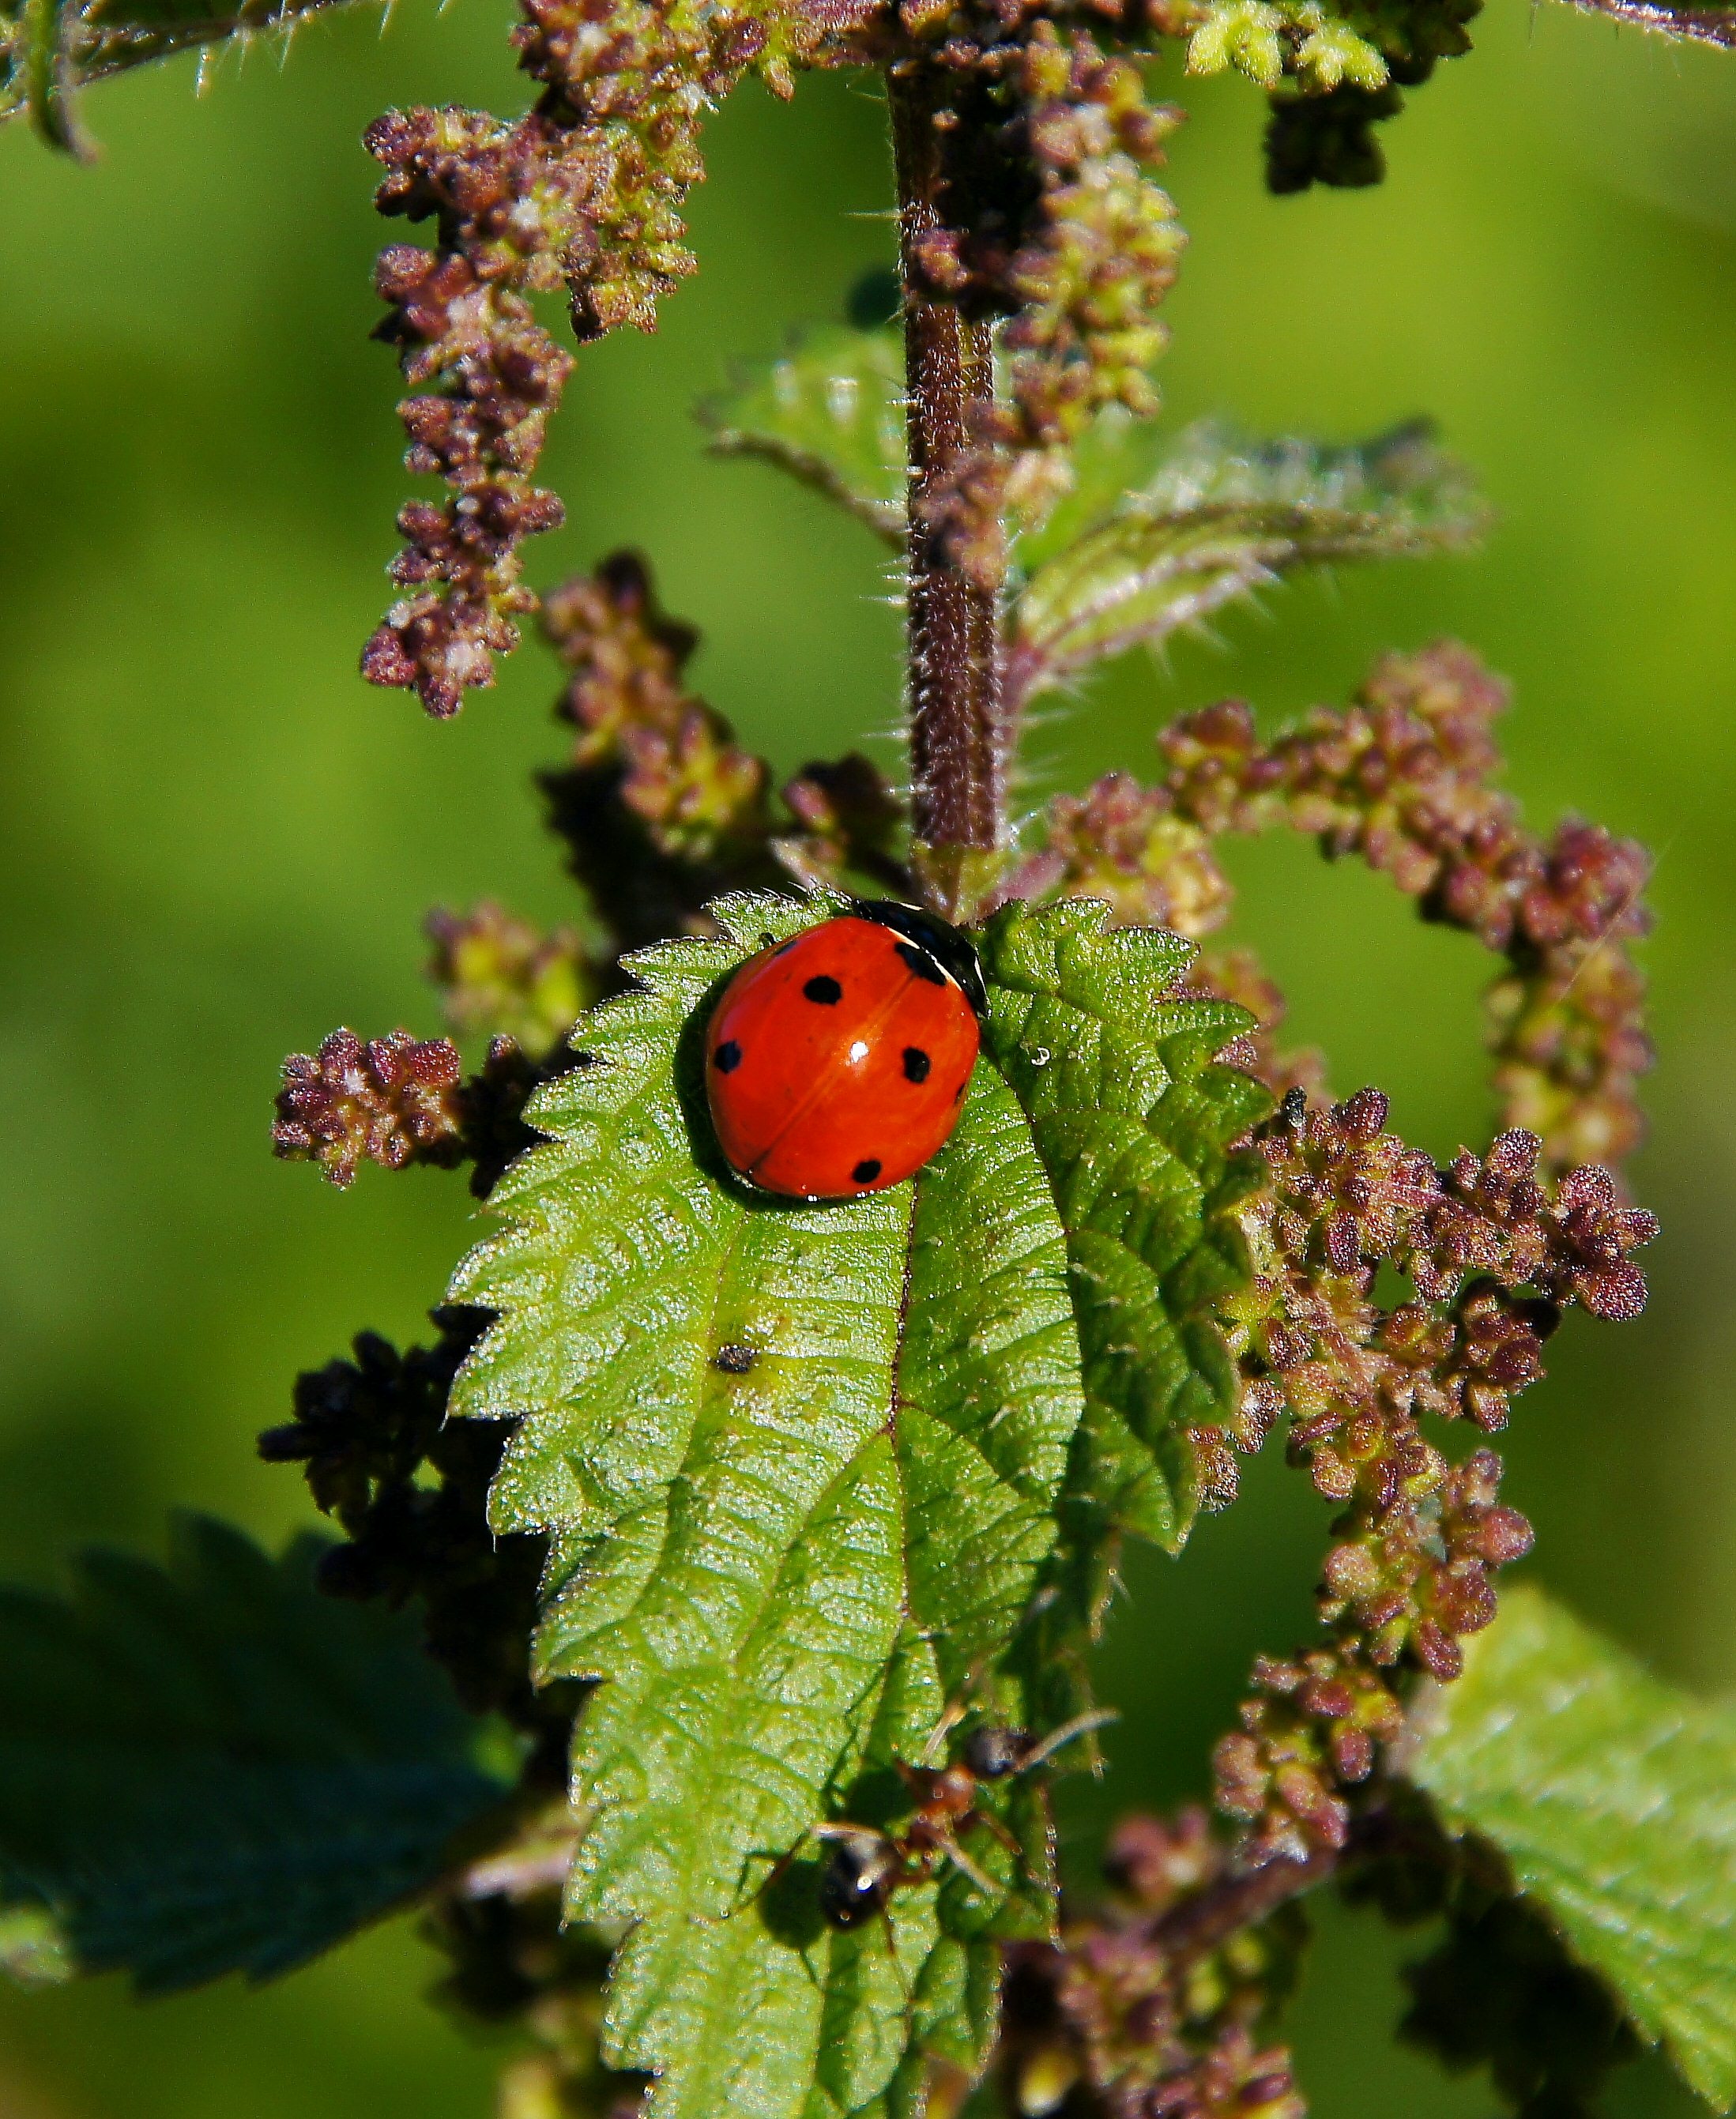
tree, nature, branch, plant, berry, leaf, flower, produce, insect, macro, flora, fauna, invertebrate, animals, shrub, naturaleza, ggl1, gaby1, xovesphoto, animales, gphoto, sonydt18250, sonyslta55v, macro photography, currant, land plant